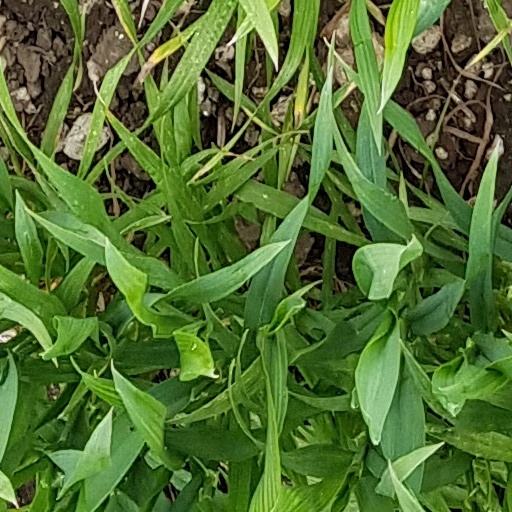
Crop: wheat